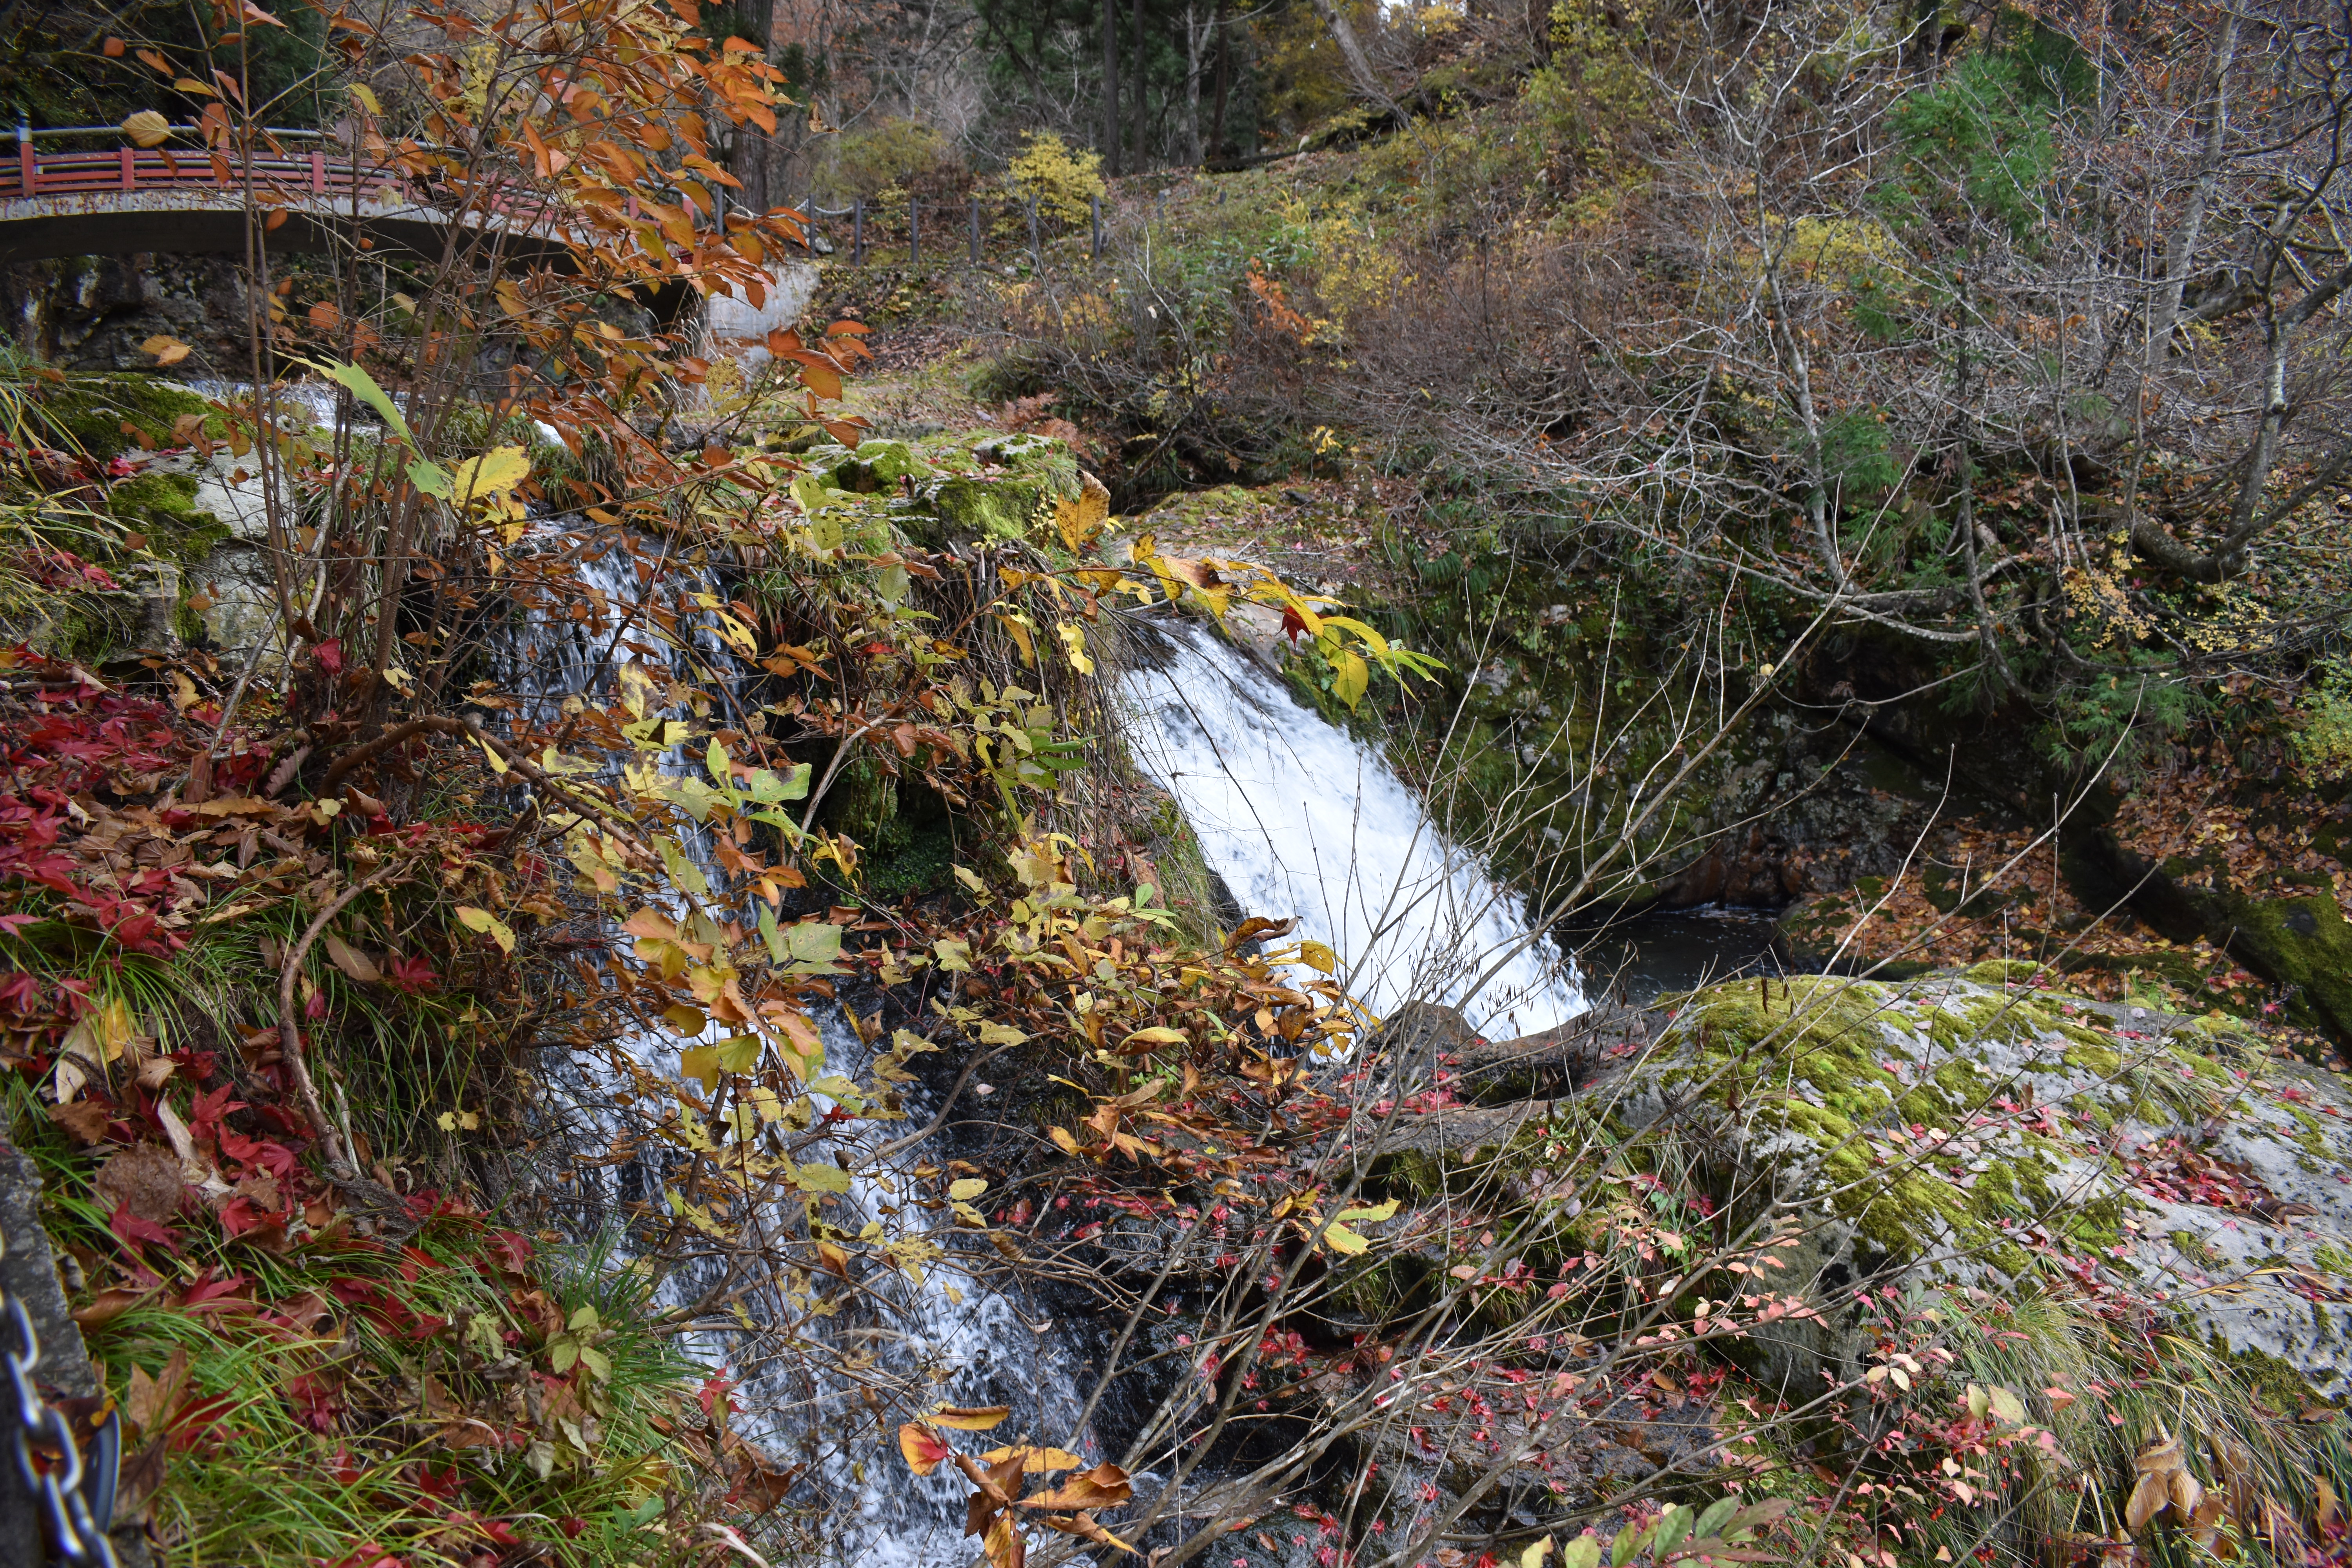
yamagata, japan, autumn, adventure, travel, trip, explore, discover, body of water, water, nature, water resources, watercourse, natural landscape, stream, vegetation, leaf, nature reserve, waterfall, creek, riparian zone, wilderness, tree, biome, river, state park, ravine, forest, plant, branch, rock, temperate broadleaf and mixed forest, rapid, arroyo, riparian forest, fluvial landforms of streams, water feature, old growth forest, deciduous, valdivian temperate rain forest, vascular plant, bank, national park, tributary, moss, woodland, non vascular land plant